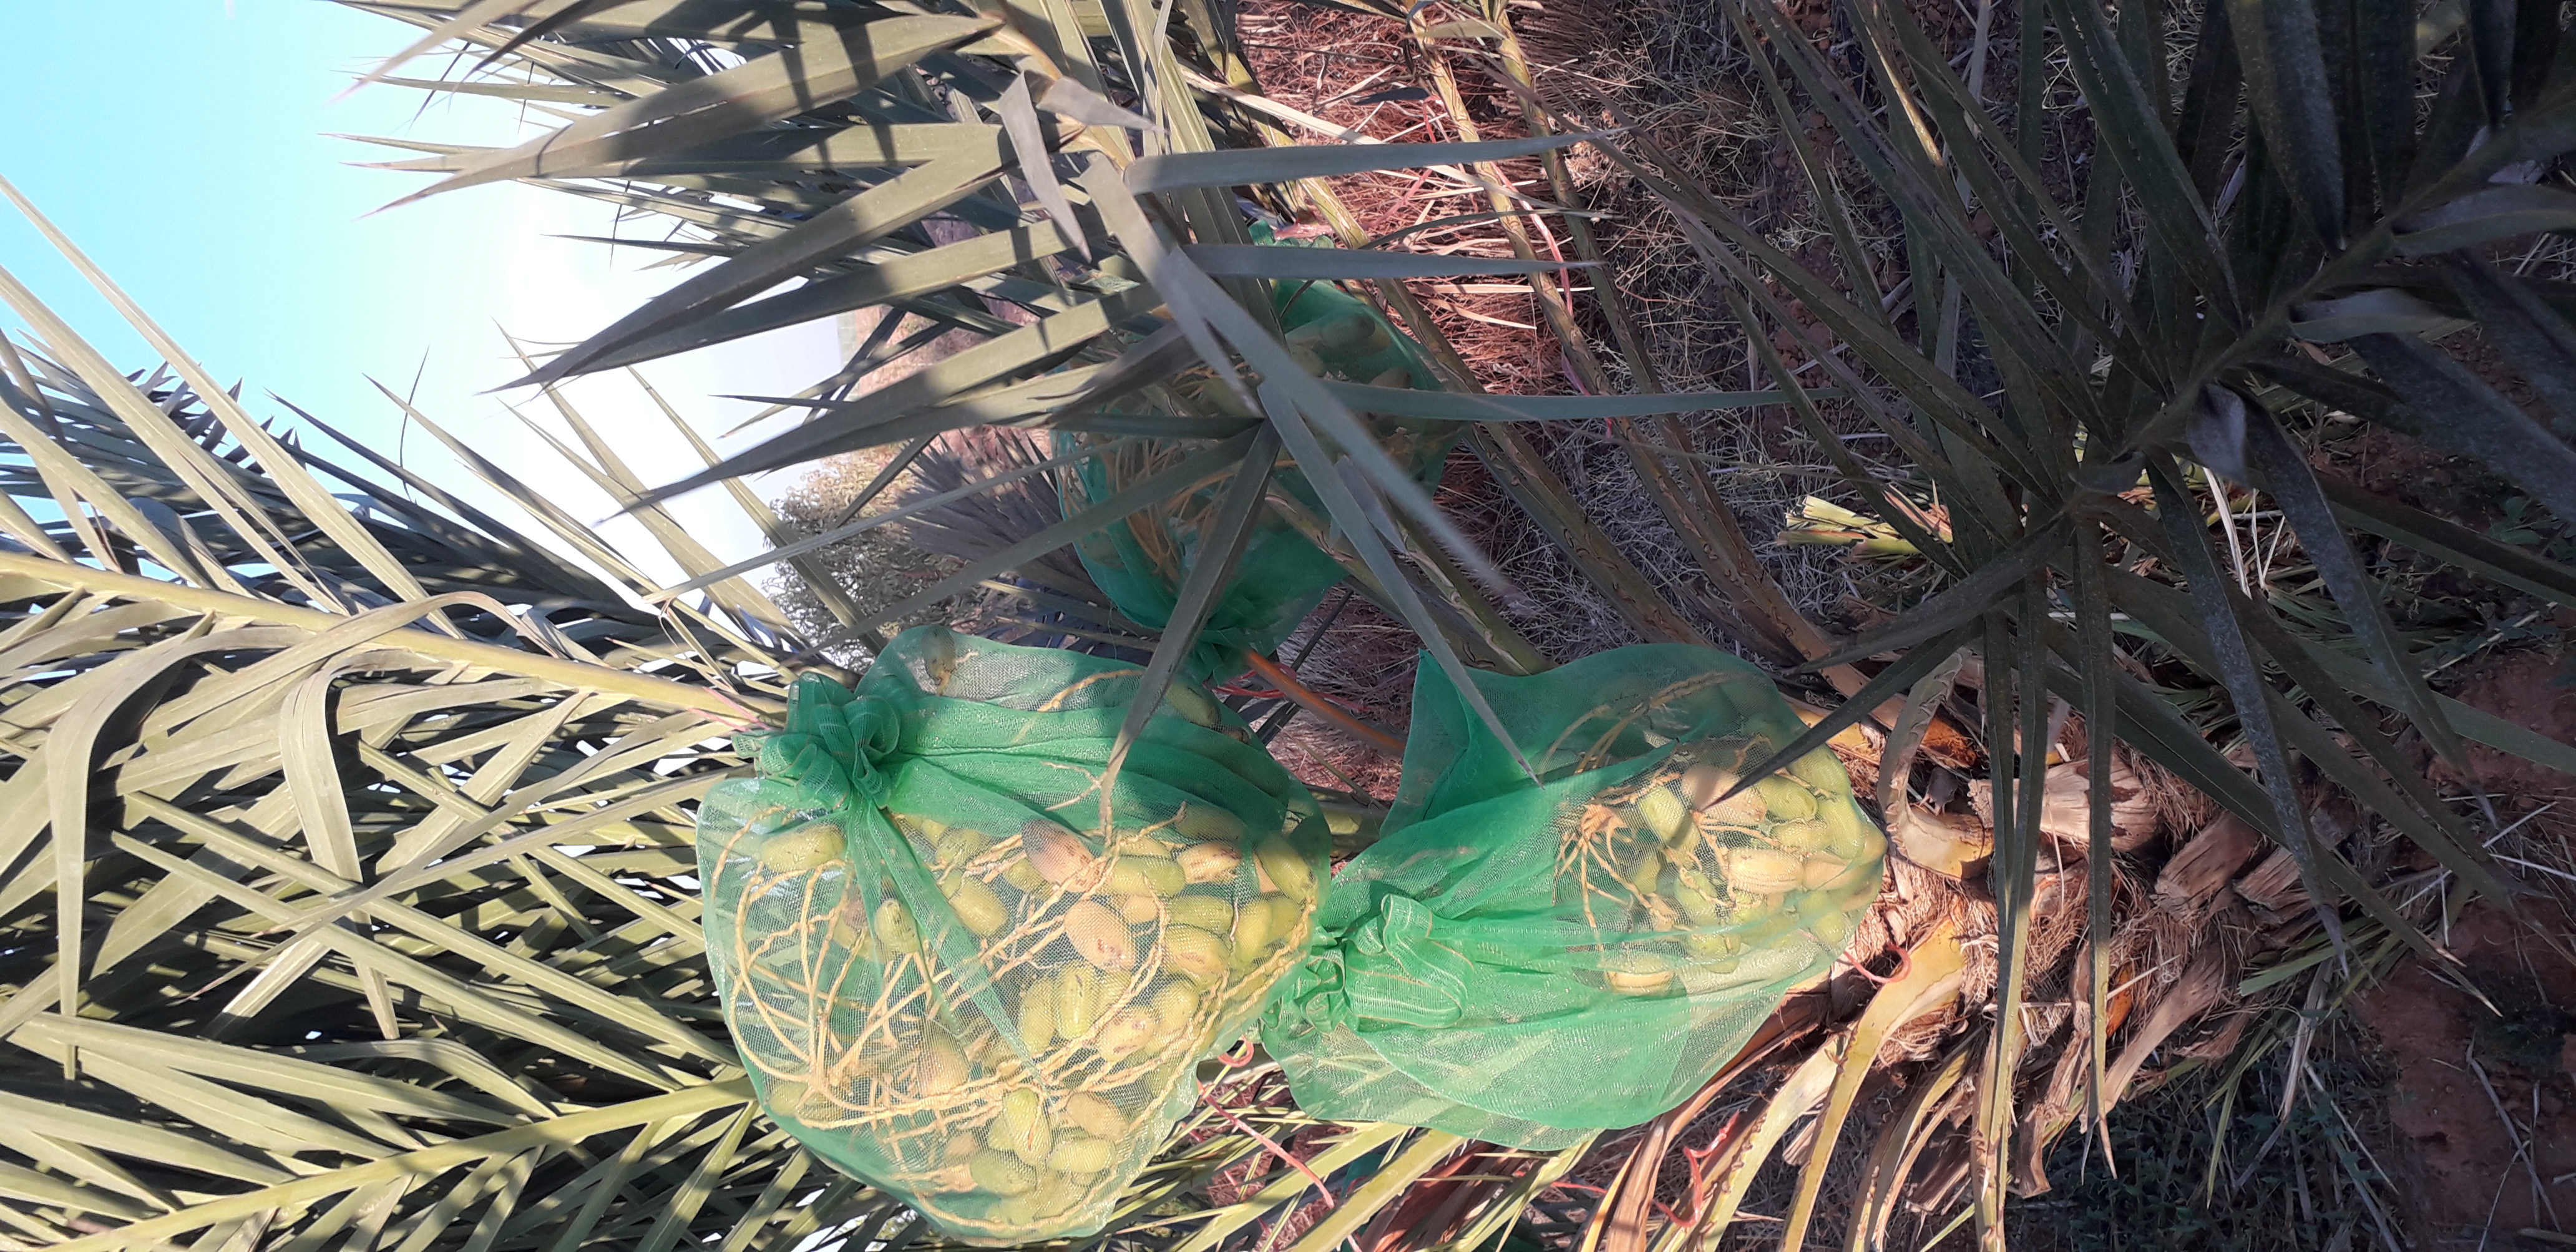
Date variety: Boumajhoul